Ellis Rowan

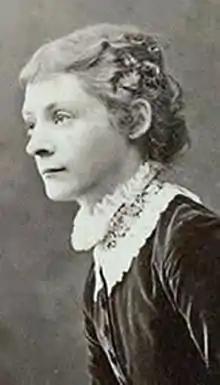
Rowan in 1873

Marian Ellis Rowan (30 July 18484 October 1922), known as Ellis Rowan, was a well-known Australian artist and botanical illustrator. She also did a series of illustrations on birds, butterflies and insects.